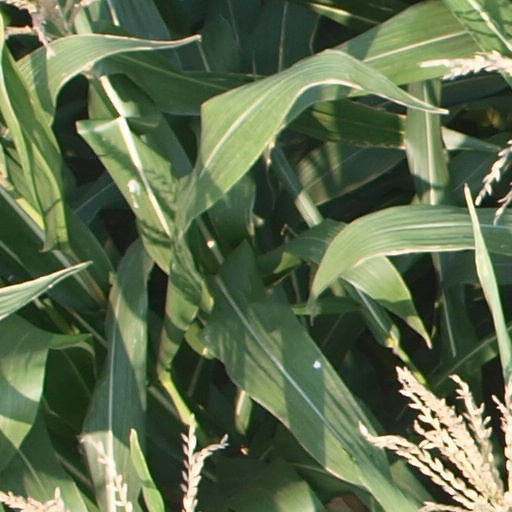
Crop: maize; corn